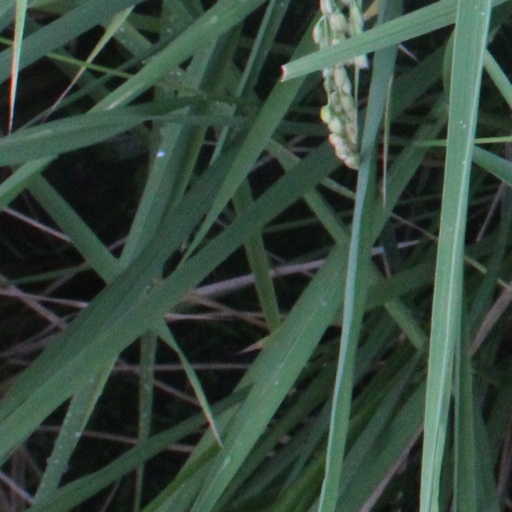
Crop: rice